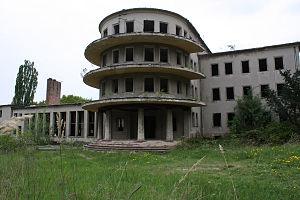
Gernrode est une ancienne ville allemande de l'arrondissement du Hartz en Saxe-Anhalt. Elle a été incorporée le 1ᵉʳ janvier 2011 à la ville de Quedlinbourg. Son nom apparaît pour la première fois en 961, et elle reçoit le droit de cité en 1539. Gernrode se trouve 9 km au sud de Quedlinbourg dans le massif du Hartz. C'est une ville d'eau reconnue par l’État. Elle est aujourd'hui particulièrement célèbre pour son abbaye Saint-Cyriaque de style roman-ottonien, et en tant que terminus de la ligne de chemin de fer à petit gabarit de la Vallée de la Selke.